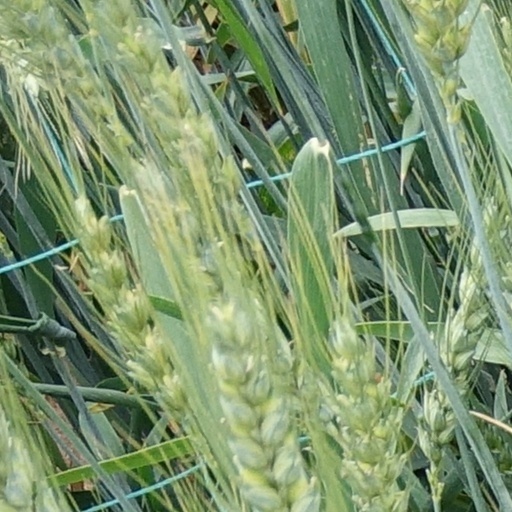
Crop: wheat